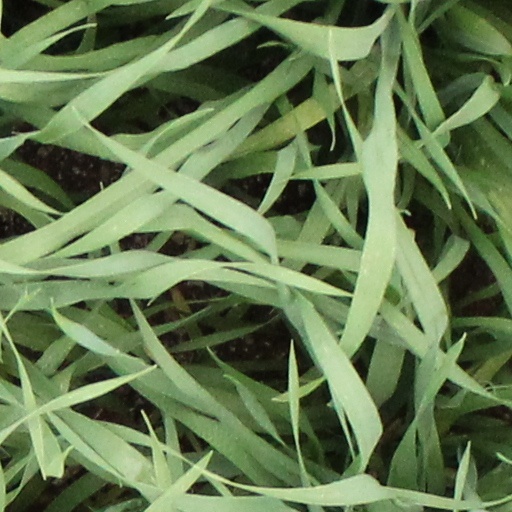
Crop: wheat